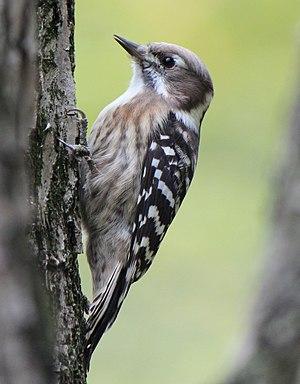
Senjōgahara est un haut plateau du Japon situé sur l'île de Honshū, dans la ville de Nikkō. Zone humide intégrée, depuis 2005, au site Ramsar Oku-Nikkō Shitsugen du parc national de Nikkō, il résulte de l'assèchement d'un lac de barrage naturel formé il y a environ 17 000 ans sous l'action éruptive du mont Nantai. Cet espace naturel protégé, d'intérêt floristique et ornithologique, est aménagé pour faciliter la randonnée pédestre et l'observation de la nature.
Le lac Chūzenji est un lac naturel d'eau douce du Japon situé à Nikkō dans la préfecture de Tochigi, sur l'île Honshū, au nord de l'agglomération de Tokyo. Cette étendue d'eau, d'une superficie d'environ 11,9 km², constitue la source de la rivière Daiya, un cours d'eau du bassin versant du fleuve Tone. Elle est apparue il y a 17 000 ans, au cours d'une brève période d'activité volcanique du mont Nantai, l'un des sommets des monts Nikkō.